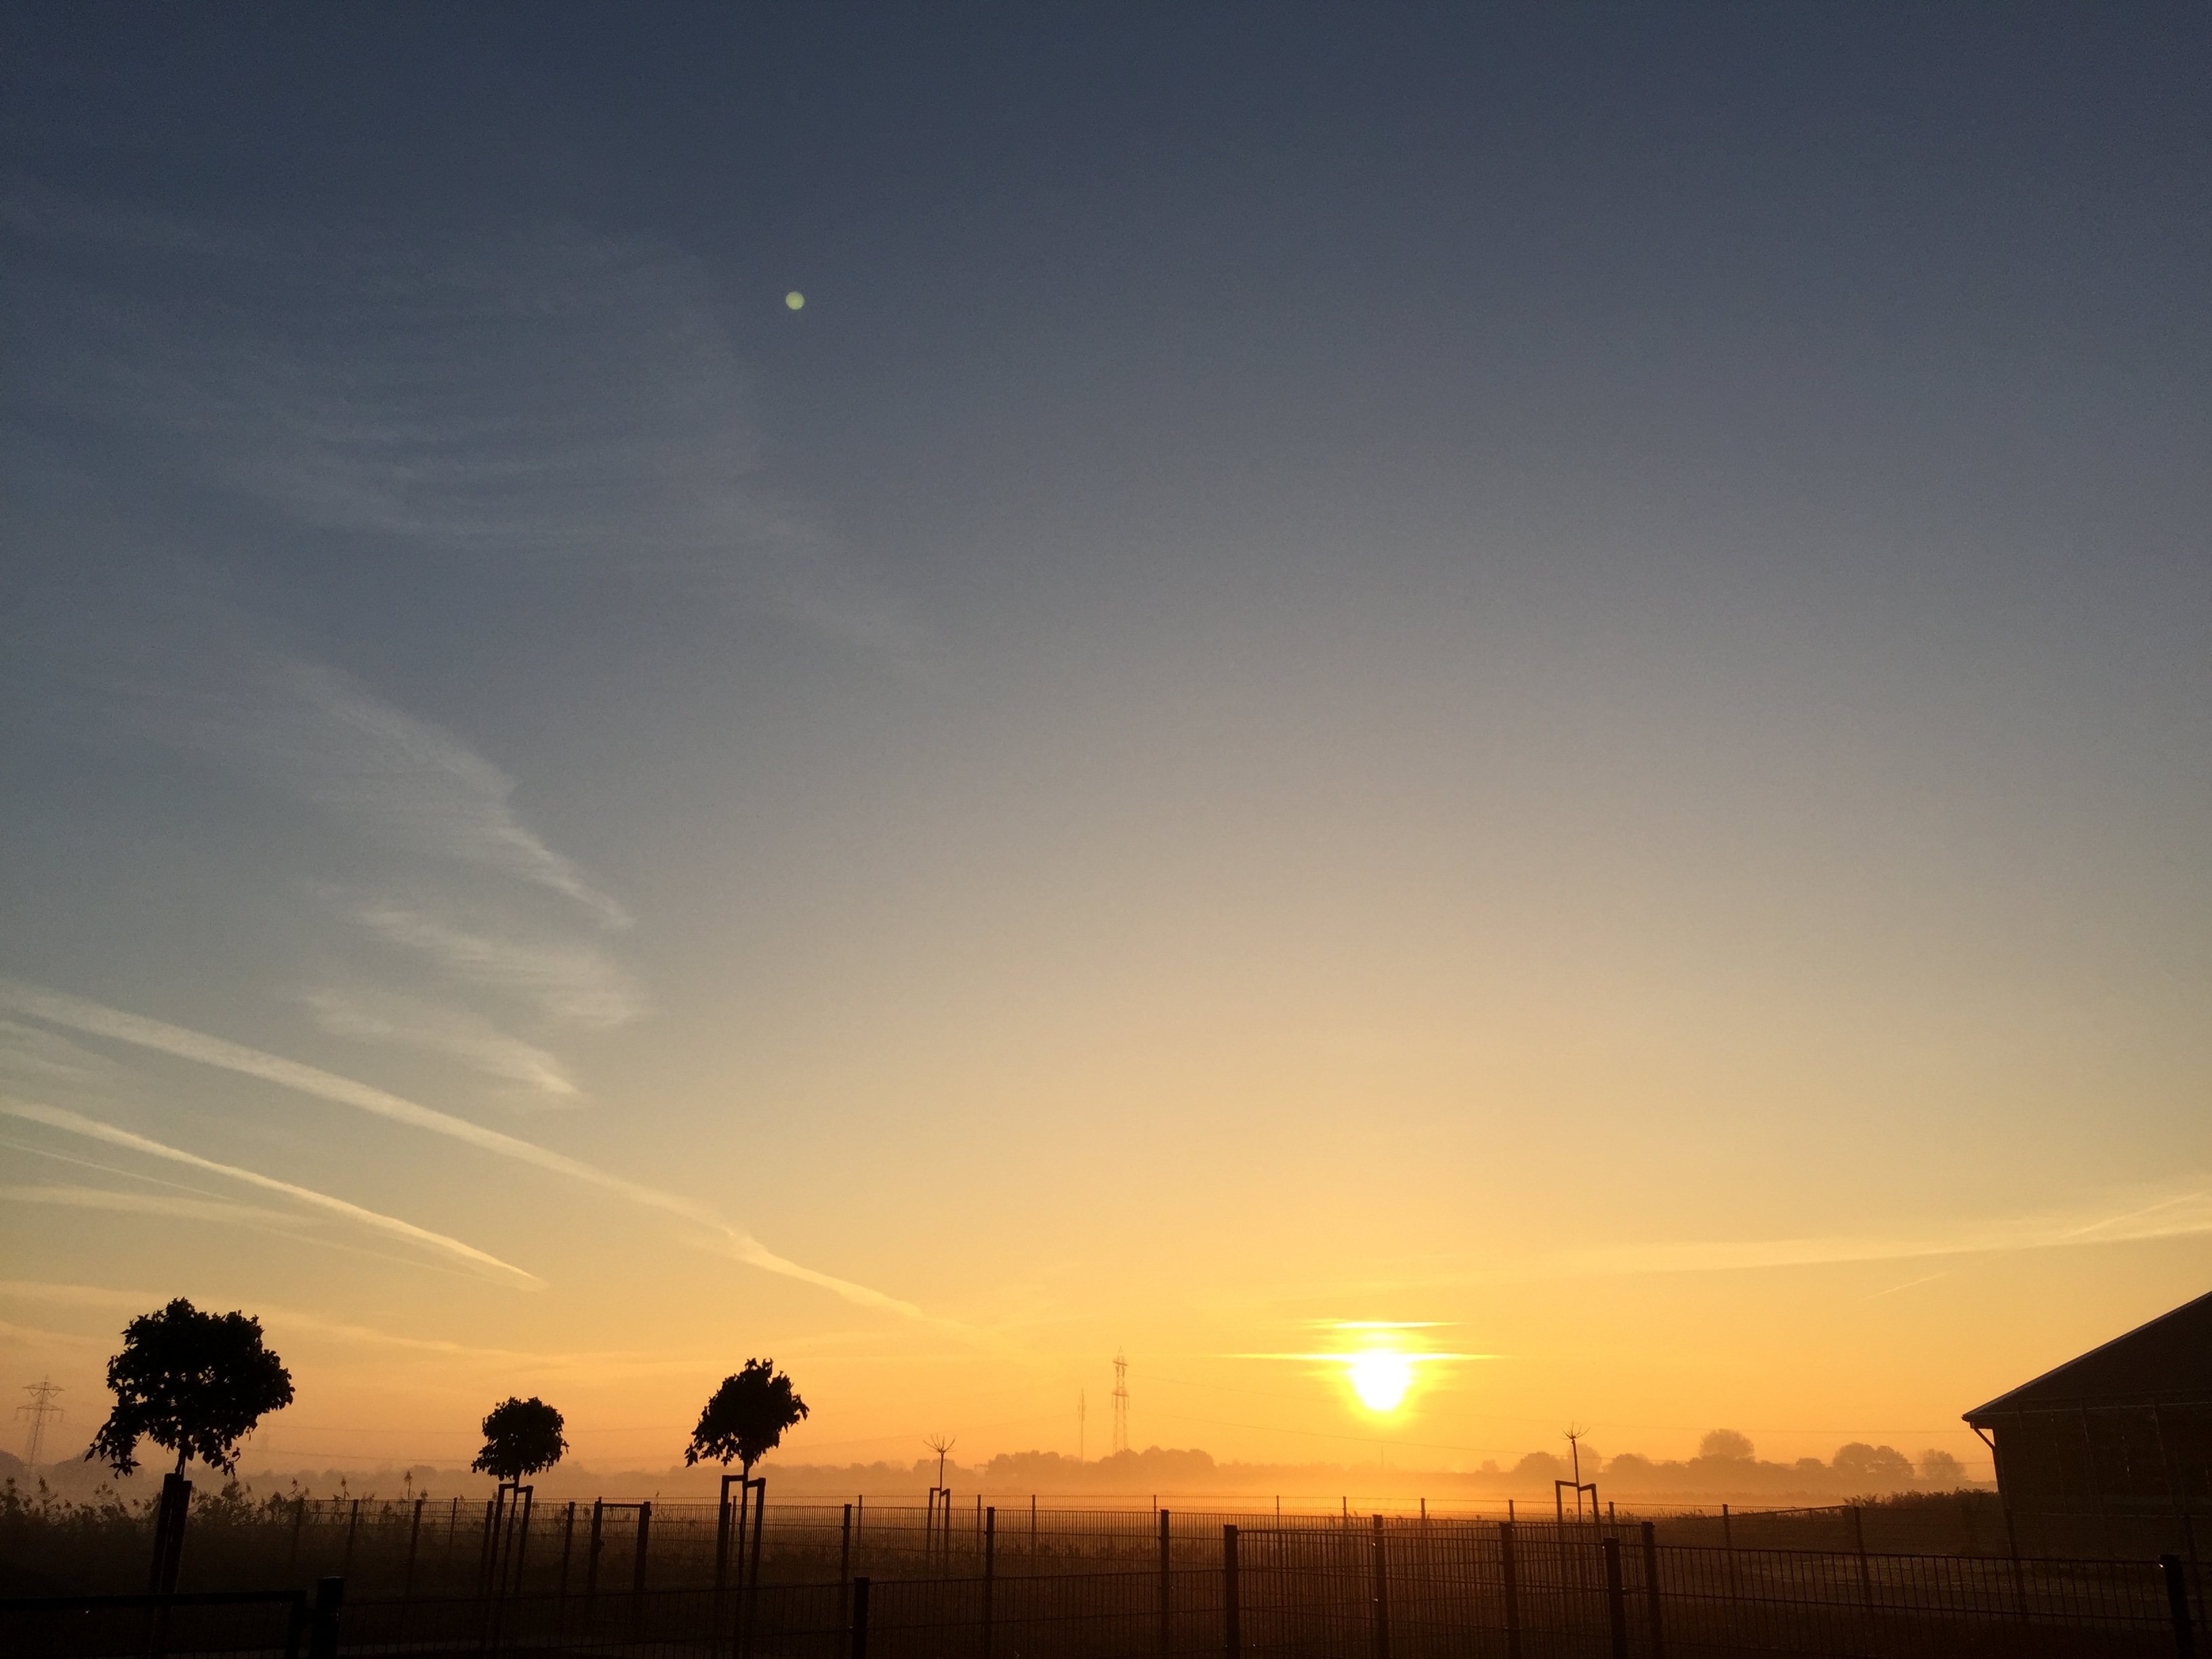
horizon, cloud, sky, sun, sunrise, sunset, sunlight, morning, dawn, atmosphere, dusk, evening, afterglow, astronomical object, atmospheric phenomenon